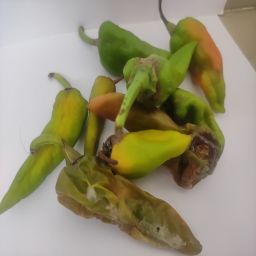
Crop: New Mexico Green Chile
Quality: Damaged